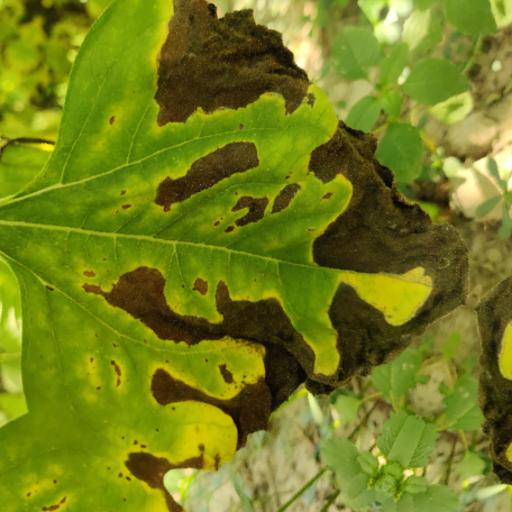
Label: Leaf_scars